Claim to Fame (novel)

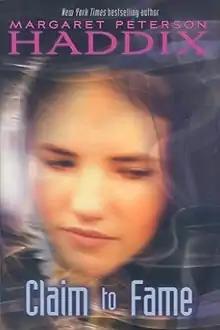
First edition

Claim to Fame is a novel by Margaret Peterson Haddix published by Simon & Schuster Children's Publishing in 2009.